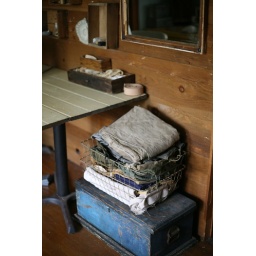
various fabrics stored in wire boxes/favorite blue wooden chest.